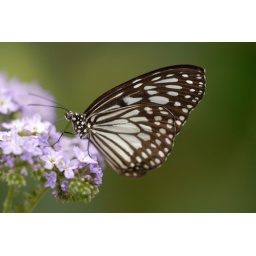
(Ideopsis juventa) Malayasia in London butterfly house